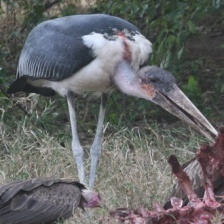
Species: MARABOU STORK
Scientific name: LEPTOPTILOS CRUMENIFER
ImageNet parent category: white_stork